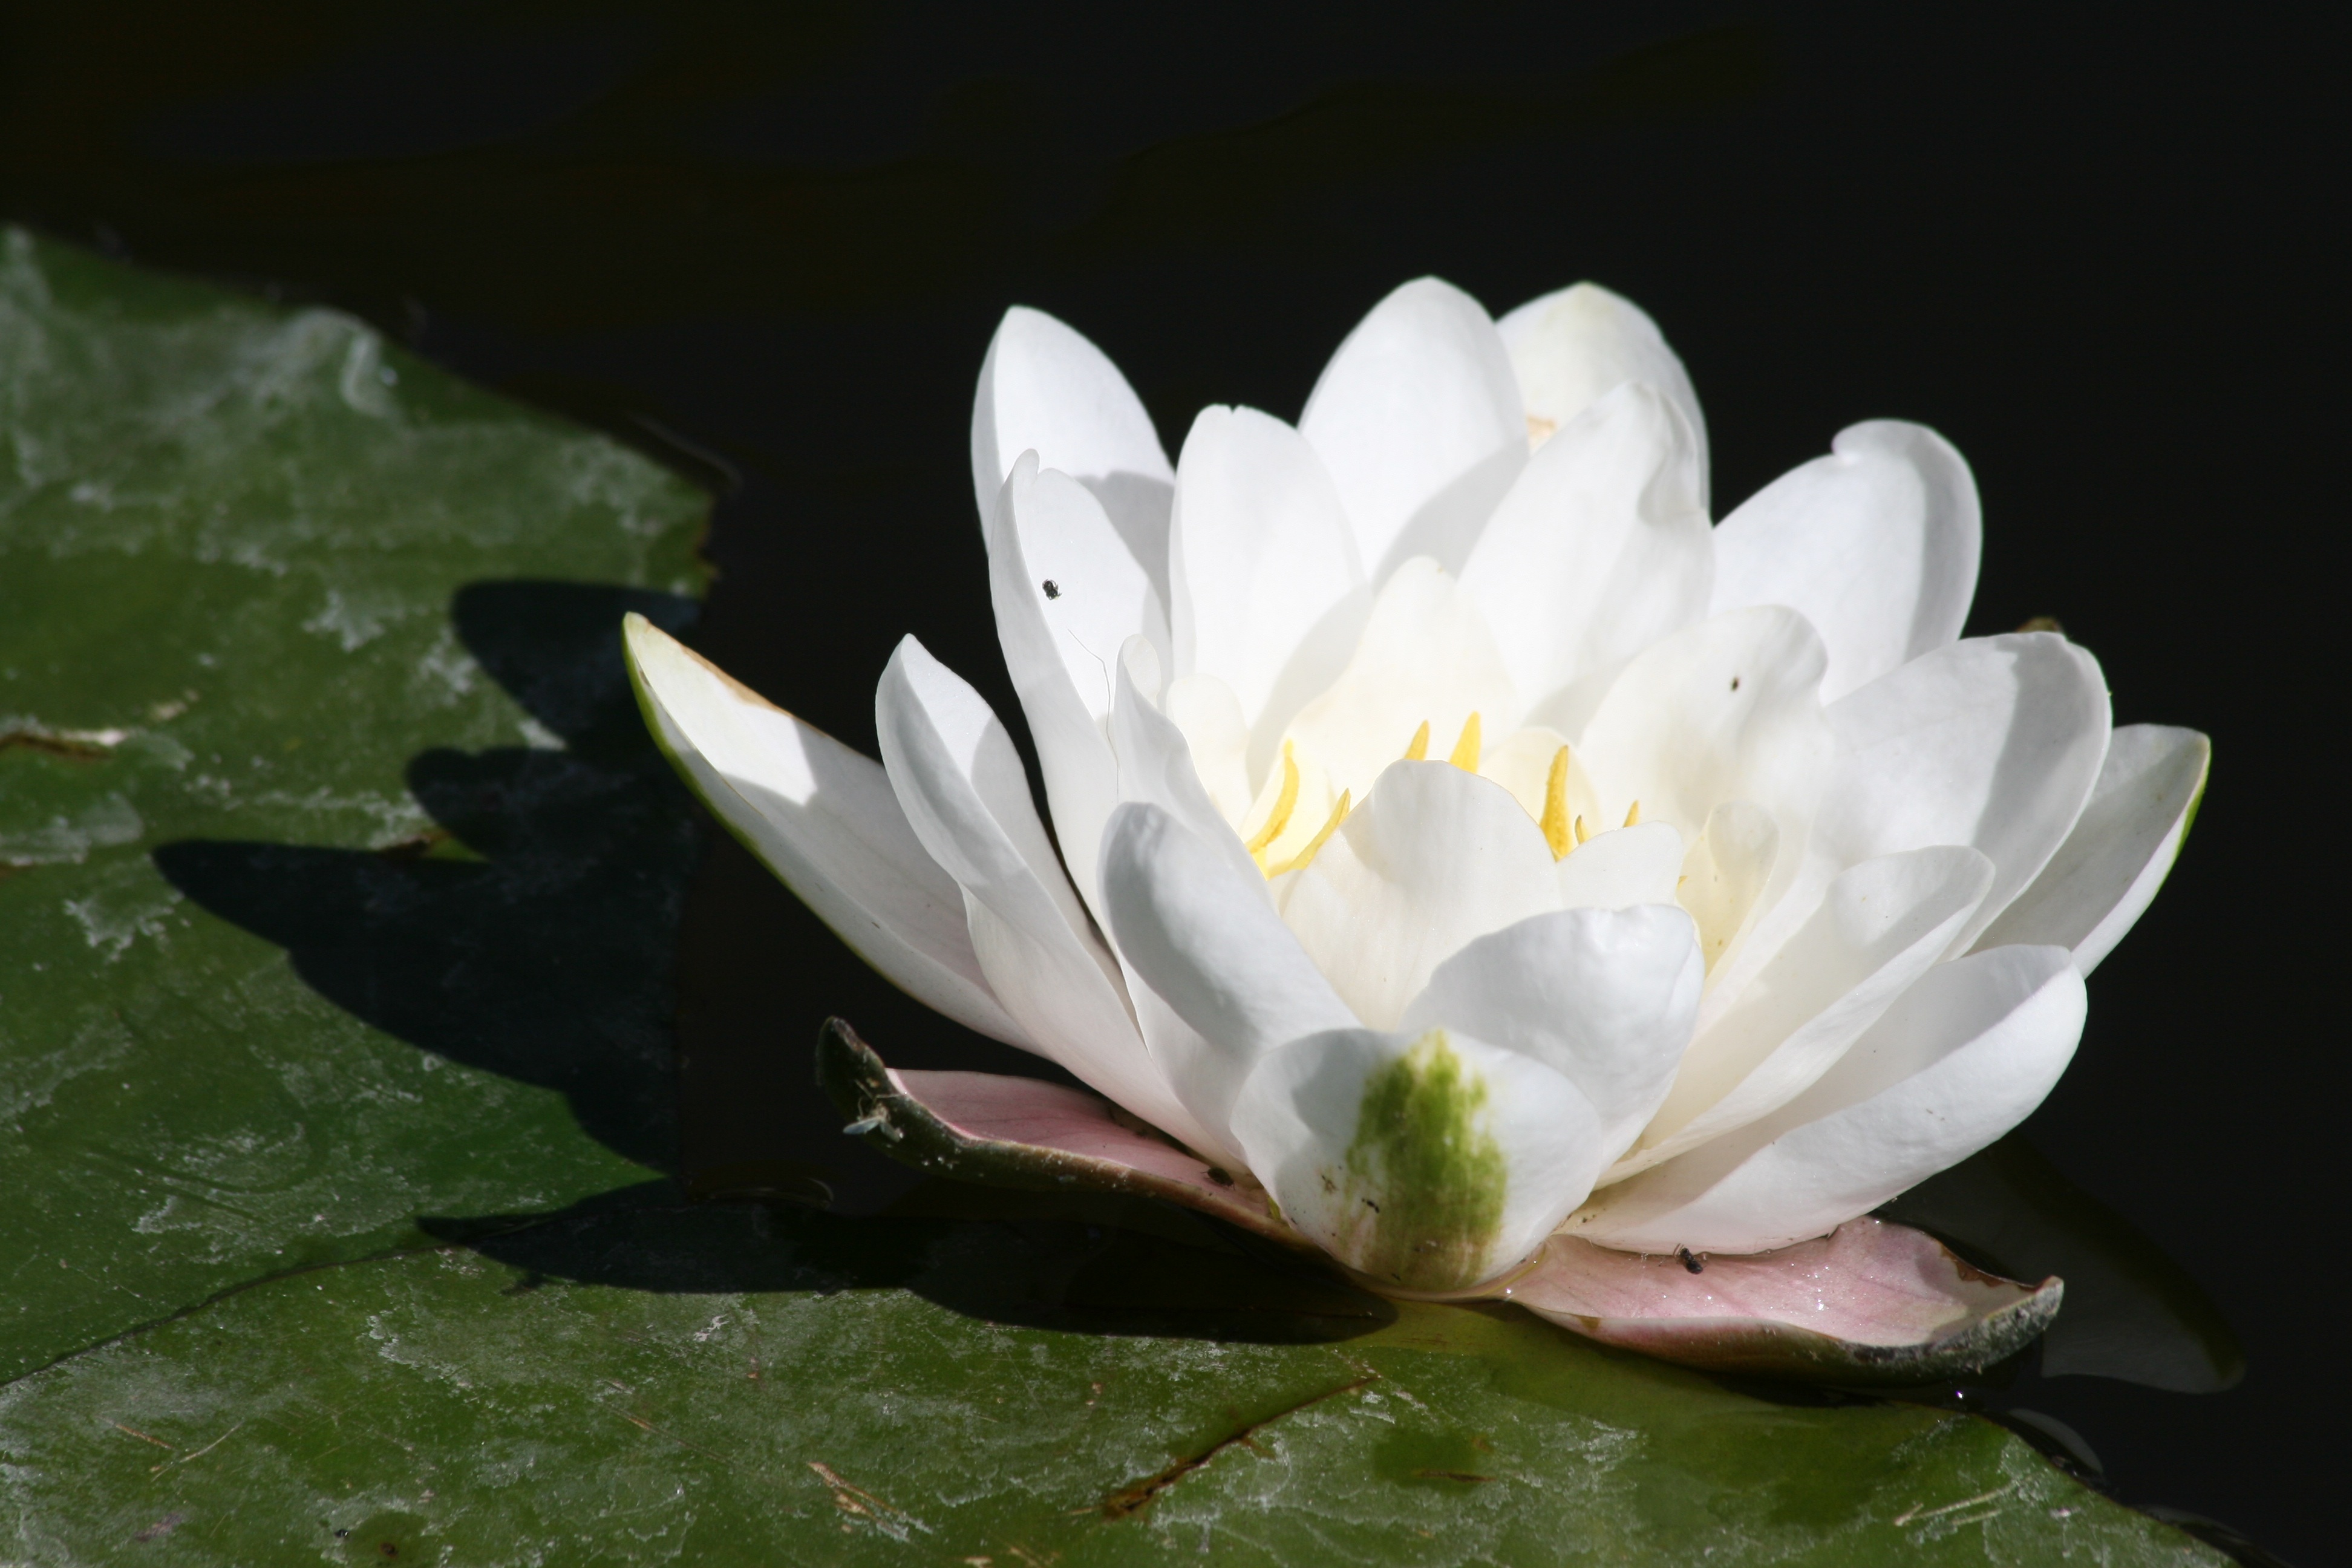
blossom, plant, white, sunlight, flower, petal, bloom, pond, sacred lotus, aquatic plant, flora, water lily, lotus, macro photography, flowering plant, land plant, lotus family